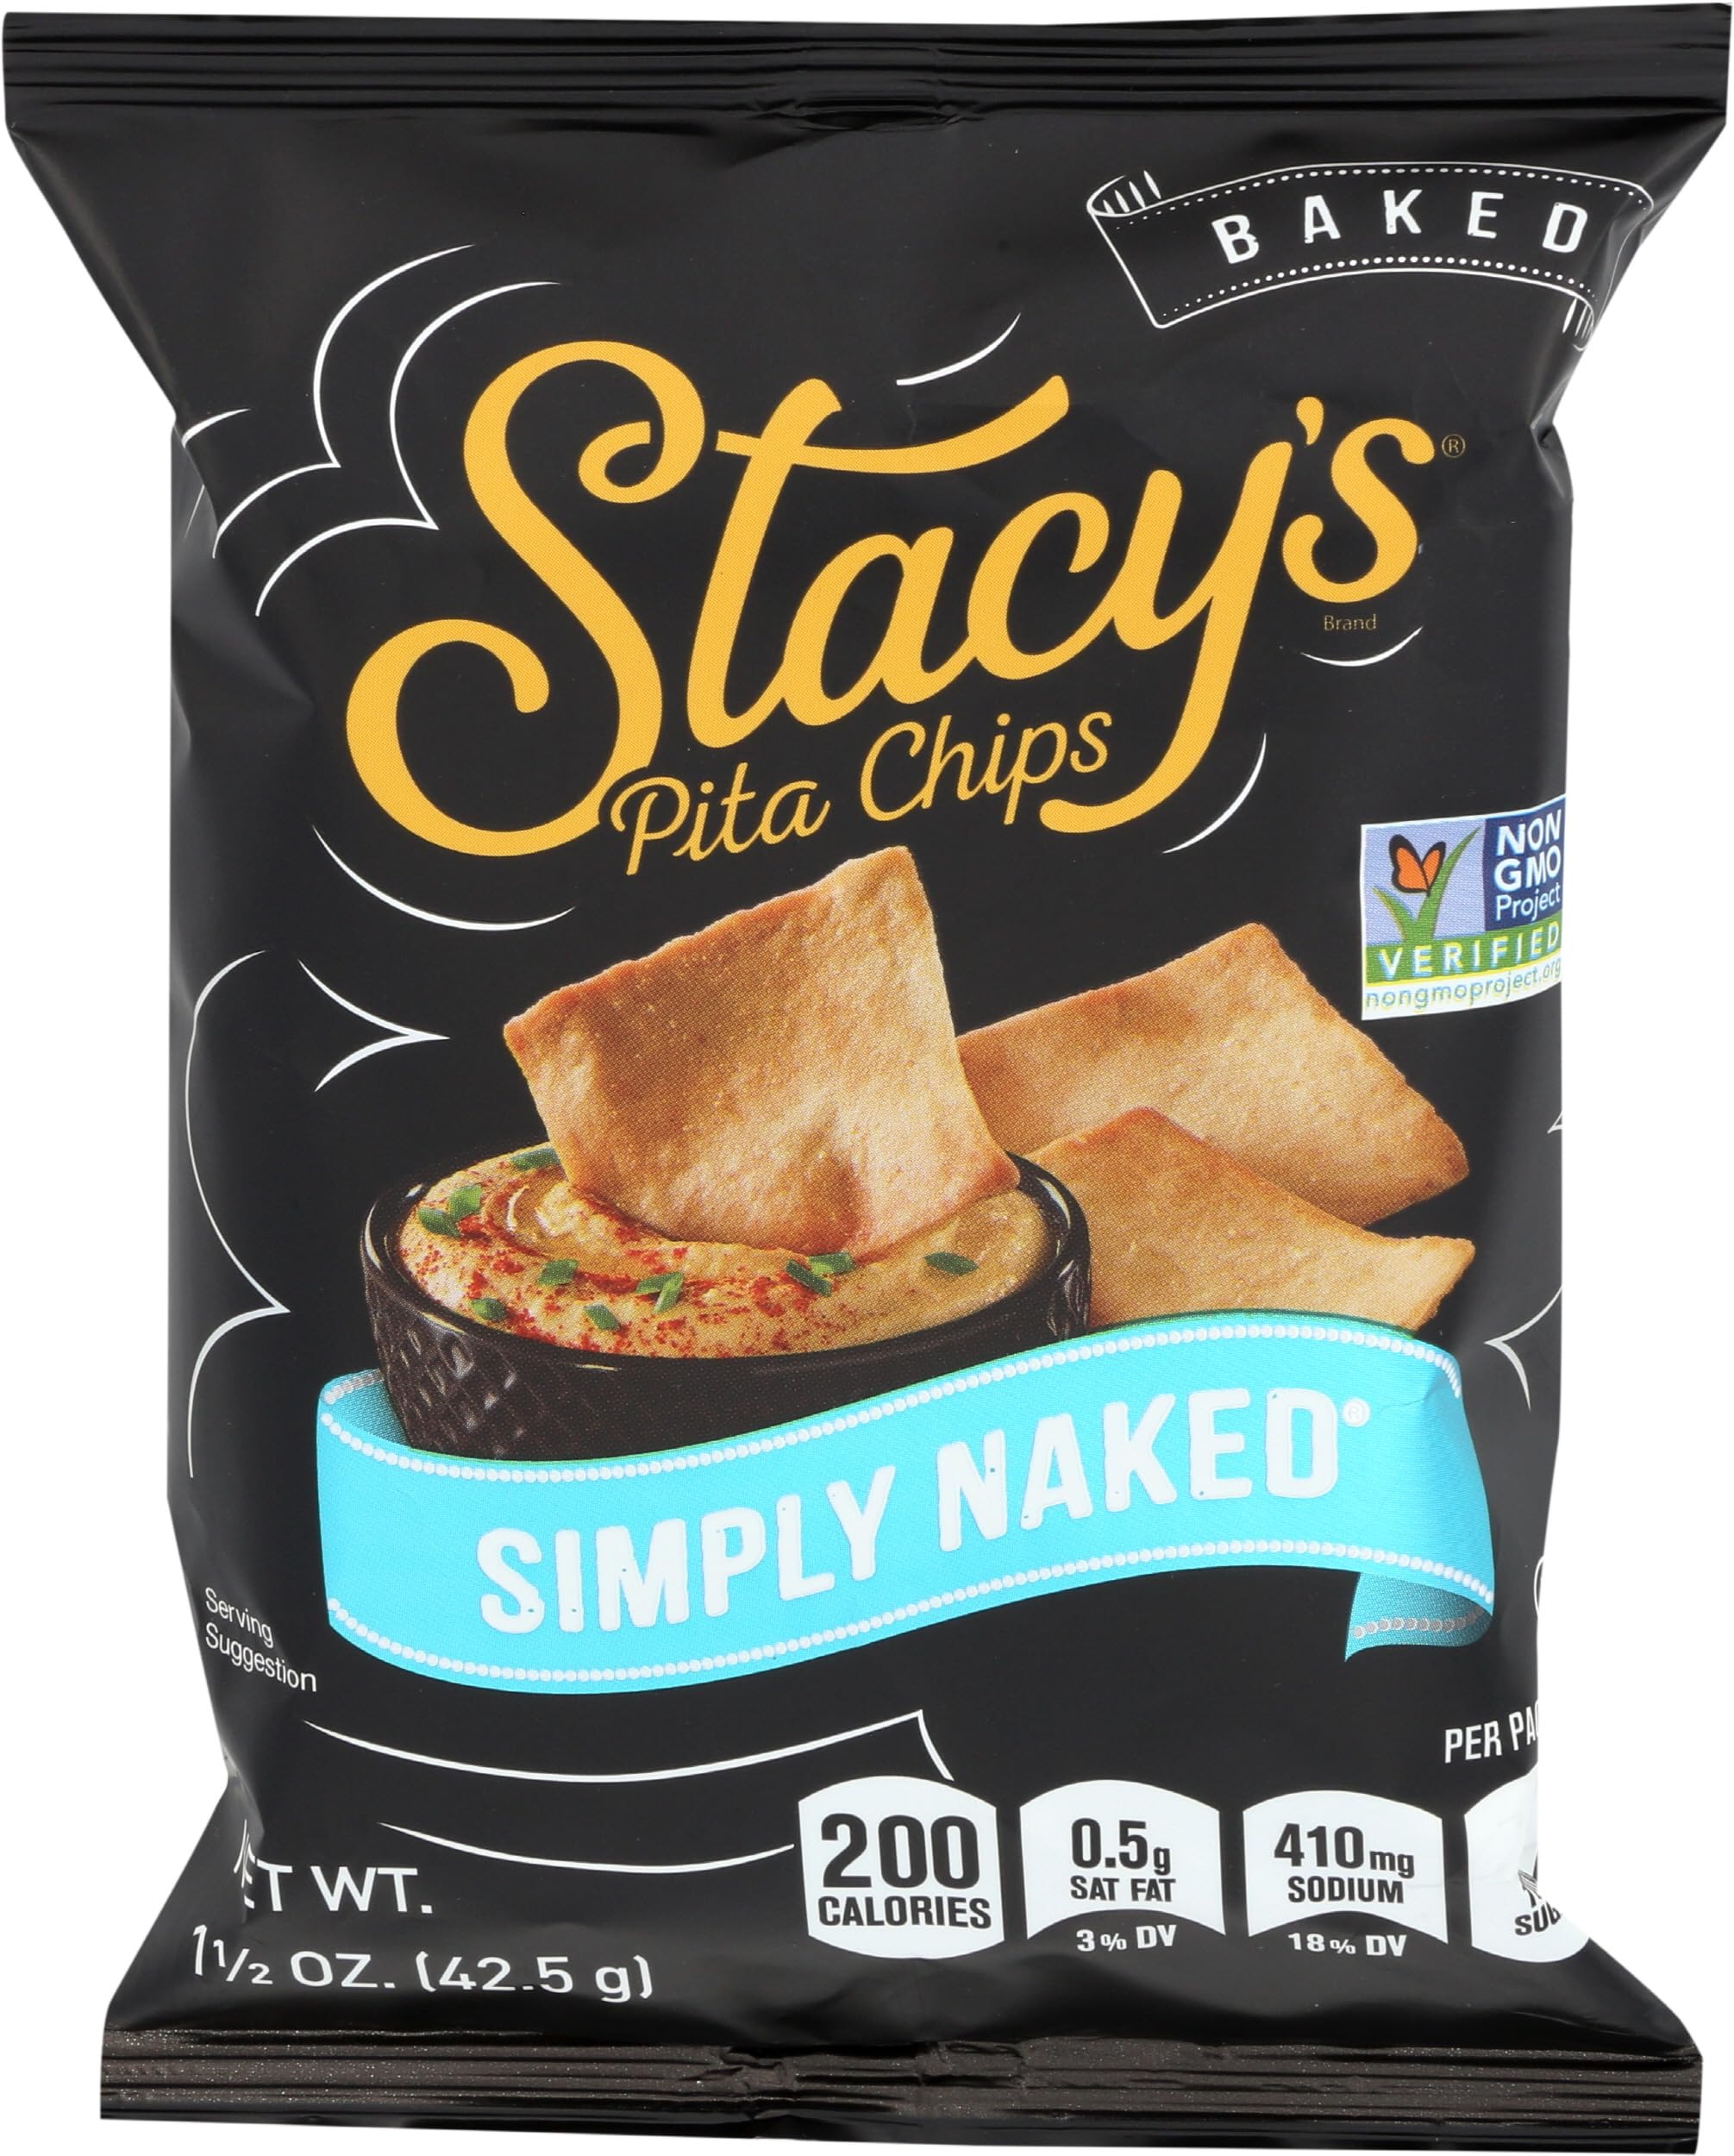
Item Name: Stacy's Pita Chips, Simply Naked with Sea Salt, 1.5 oz Bag (Pack of 36)36
Bullet Point: A delightful lunch companion, or anytime.
Product Description: Dressed in nothing but sea salt, Stacy's Simply Naked Pita Chips are made from real pita bread, sliced and baked again for a delicious crunch. Delicious paired with Sabra Hummus, your favorite dip, a wedge of cheese or a glass of wine.
Value: 36.0
Unit: Count

Price: 32.99